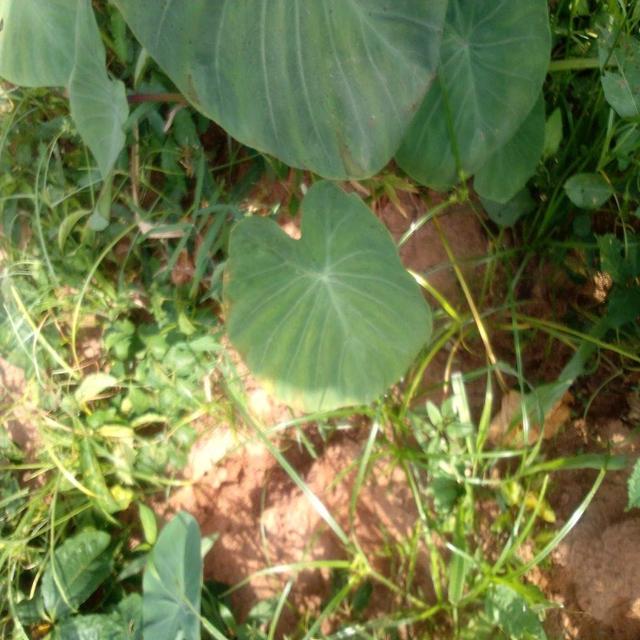
Label: Healthy